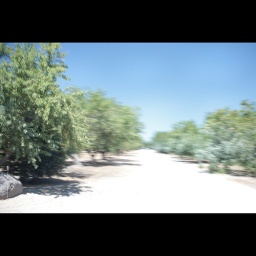
trees passing by my window